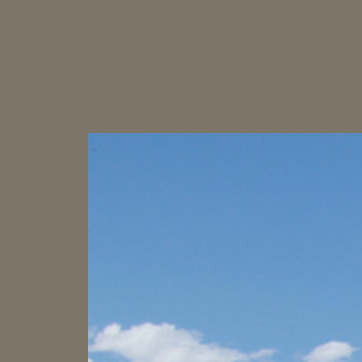
Material: sky